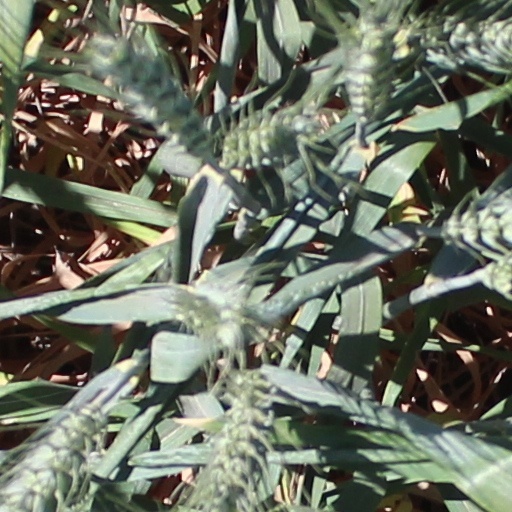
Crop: wheat